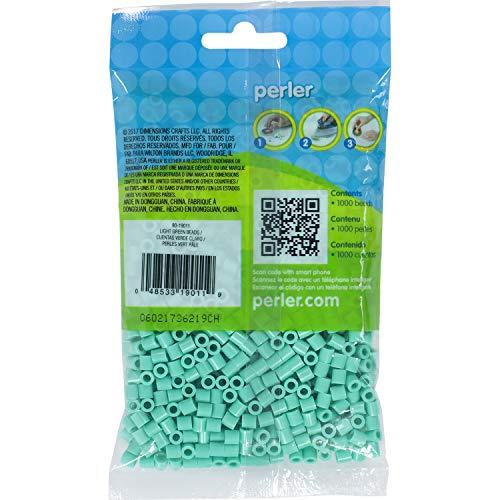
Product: Perler Beads Fuse Beads for Crafts, 1000pcs, Light Green
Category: Arts, Crafts & Sewing | Beading & Jewelry Making | Beading Supplies | Fuse & Perler Beads
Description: Includes 1 1000 piece bag of Perler fuse beads in light green.
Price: $5.18
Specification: ProductDimensions:4.2x9.2x3.5inches|ItemWeight:0.32ounces|ShippingWeight:0.32ounces(Viewshippingratesandpolicies)|Manufacturer:SimplicityCreativeCorp.|ASIN:B00BDBJJ9I|Itemmodelnumber:80-19011